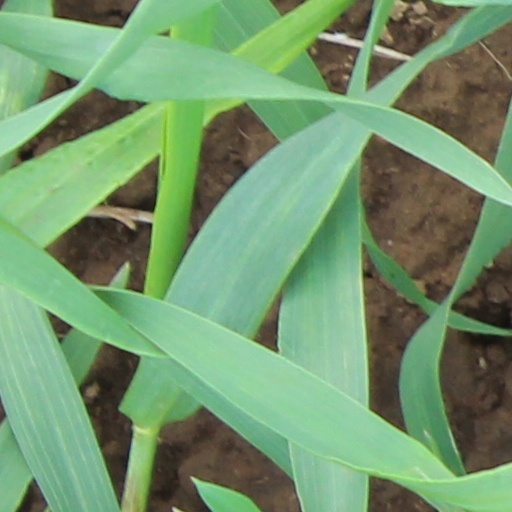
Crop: wheat